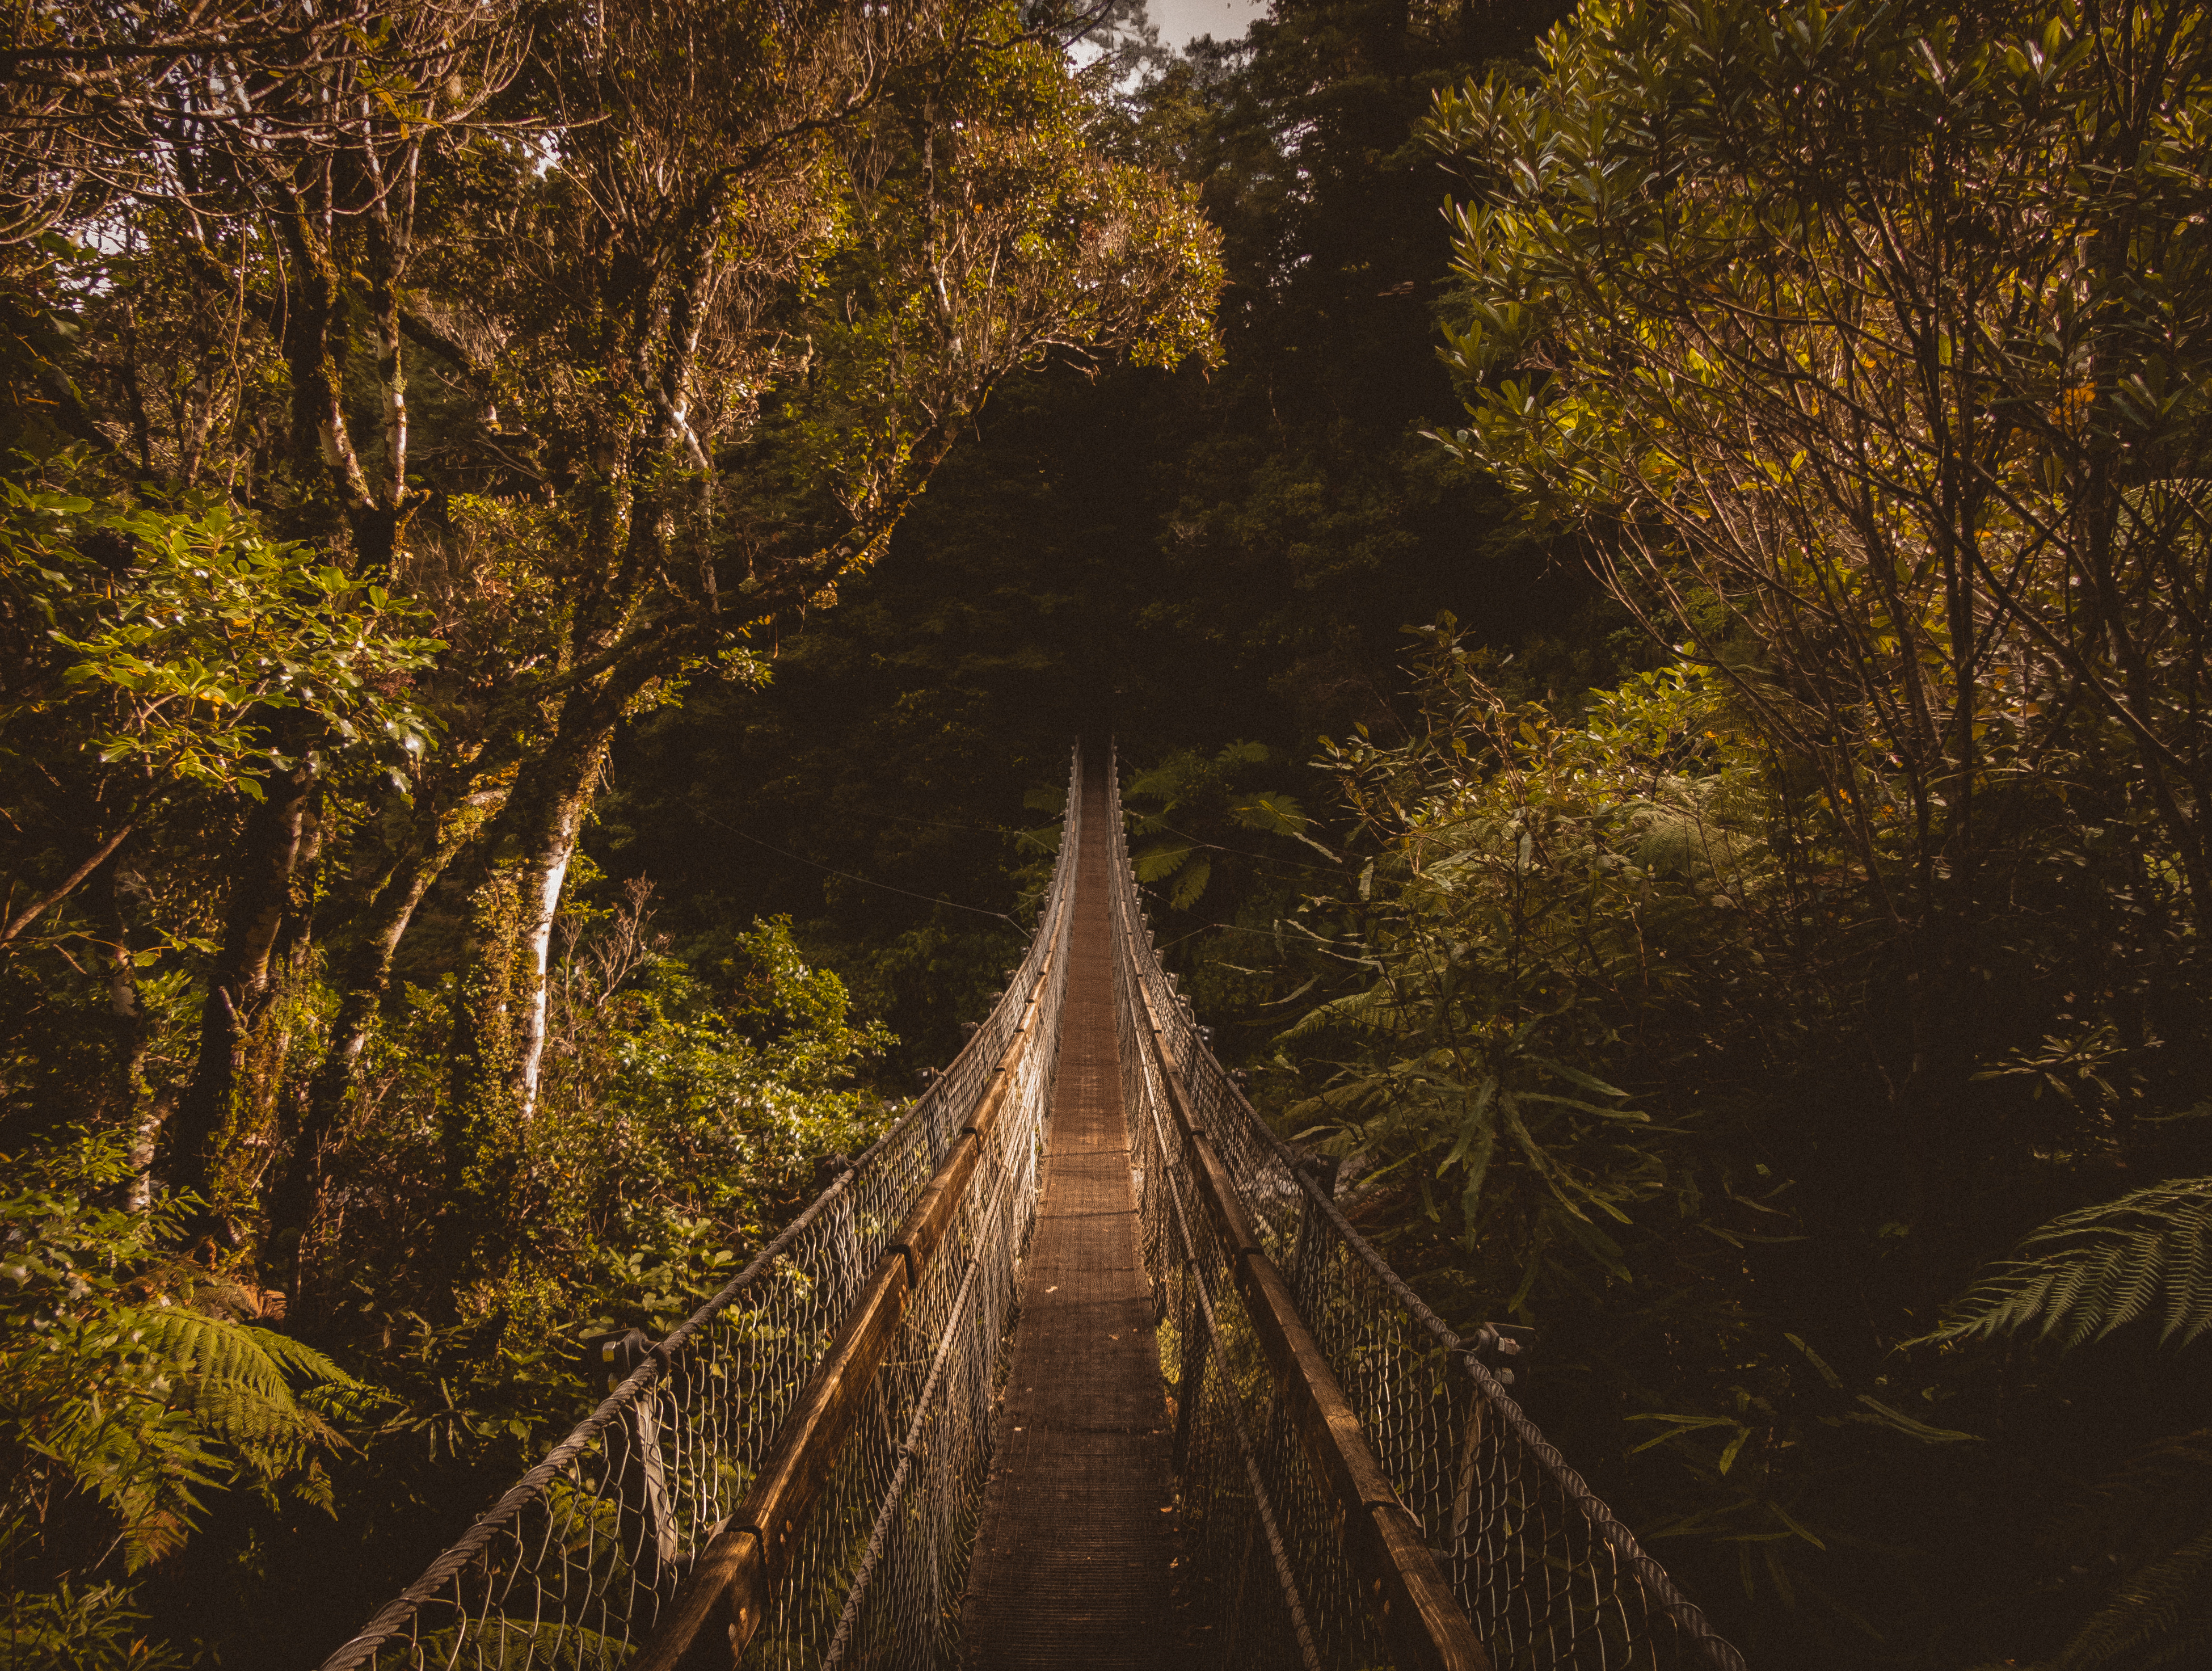
tree, nature, forest, branch, bridge, night, sunlight, morning, leaf, evening, reflection, jungle, autumn, season, woodland, habitat, natural environment, atmospheric phenomenon, woody plant